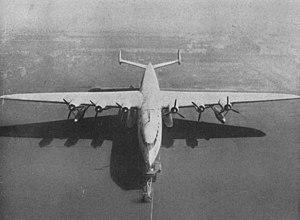
Le SNCASE SE.200 était un hydravion civil français développé peu avant la Seconde Guerre mondiale à la suite d'une demande d'Air France. À son époque, il était le plus rapide hydravion de transport au monde. Il fut développé à l'origine comme le Lioré et Olivier LeO H-49 avant la nationalisation de l'industrie aéronautique française.